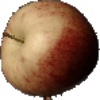
Label: Apple Red 3